Dr. Stone

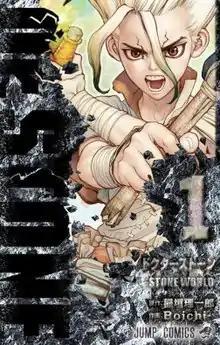
First volume cover, featuring Senku Ishigami

Dr. Stone (stylized as Dr.STONE) is a Japanese manga series written by Riichiro Inagaki and illustrated by the South Korean artist Boichi. It was serialized in Shueisha's manga magazine "Weekly Shōnen Jump" from March 2017 to March 2022, with its chapters collected in 27 volumes. The story follows Senku Ishigami, a scientific genius who plans to rebuild civilization after humanity was mysteriously petrified for 3,700 years.